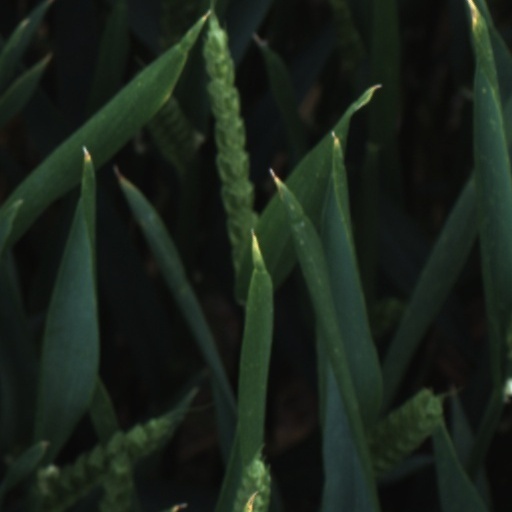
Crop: wheat